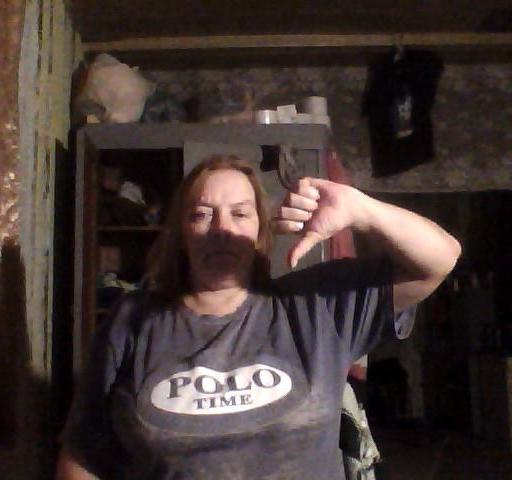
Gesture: dislike